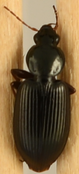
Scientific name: Agonum punctiforme
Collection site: Smithsonian Environmental Research Center Site (SERC), plot SERC_007